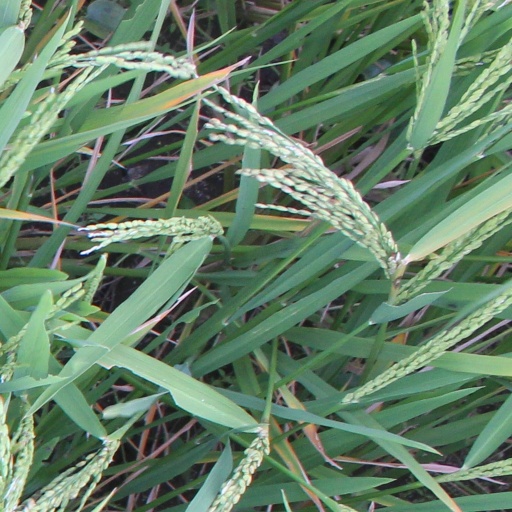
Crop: rice